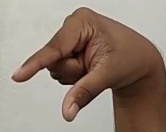
ASL sign: Q